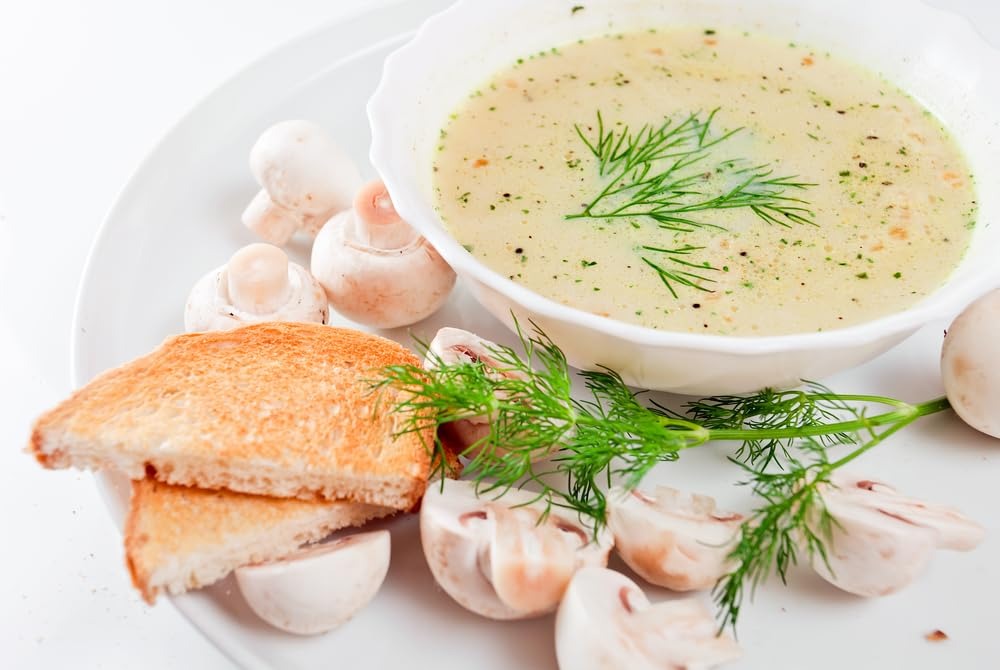
Item Name: A Blend Above Mushroom Chowder Soup Mix
Bullet Point 1: Rich and Creamy: Indulge in the velvety texture and rich flavor of our Mushroom Chowder Soup Mix, made with creamy broth and tender mushrooms.
Bullet Point 2: Easy Preparation: Simply add water, broth, milk or cream, and any additional ingredients like potatoes or vegetables to our mix, simmer, and enjoy a comforting bowl of chowder in no time.
Bullet Point 3: Versatile: Our Mushroom Chowder Soup Mix can be customized with your favorite ingredients, such as bacon, onions, or herbs, allowing you to create your own unique version of this classic soup.
Bullet Point 4: Hearty and Satisfying: Packed with mushrooms and savory seasonings, our chowder is a hearty and filling meal option that will keep you warm and satisfied.
Bullet Point 5: Quick and Convenient: With our soup mix, you can enjoy the delicious taste of homemade mushroom chowder without the lengthy preparation time, making it perfect for busy weeknights or last-minute meals.
Bullet Point 6: Family-Friendly: Loved by both kids and adults, our Mushroom Chowder Soup is a flavorful and nutritious option for family dinners, gatherings, or meal prep.
Bullet Point 7: High-Quality Ingredients: Made with premium mushrooms, vegetables, and savory seasonings, our soup mix delivers superior taste and quality in every spoonful.
Bullet Point 8: Comforting and Warming: Our Mushroom Chowder Soup is the perfect comfort food for chilly days, providing warmth and nourishment with its creamy texture and robust flavor.
Product Description: Enjoy a delicous bowl of A Blend Above Mushroom Chowder soup. A delicious chowder loaded with mushrooms. It comes with a vegetable blend, pasta, rice and tasty seasonings. So easy and delicious! Makes approximately 6 (1 cup) servings.
Value: 5.4
Unit: Ounce

Price: 10.95